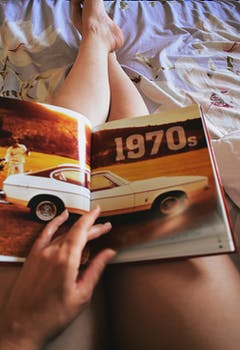
Label: No Watermark